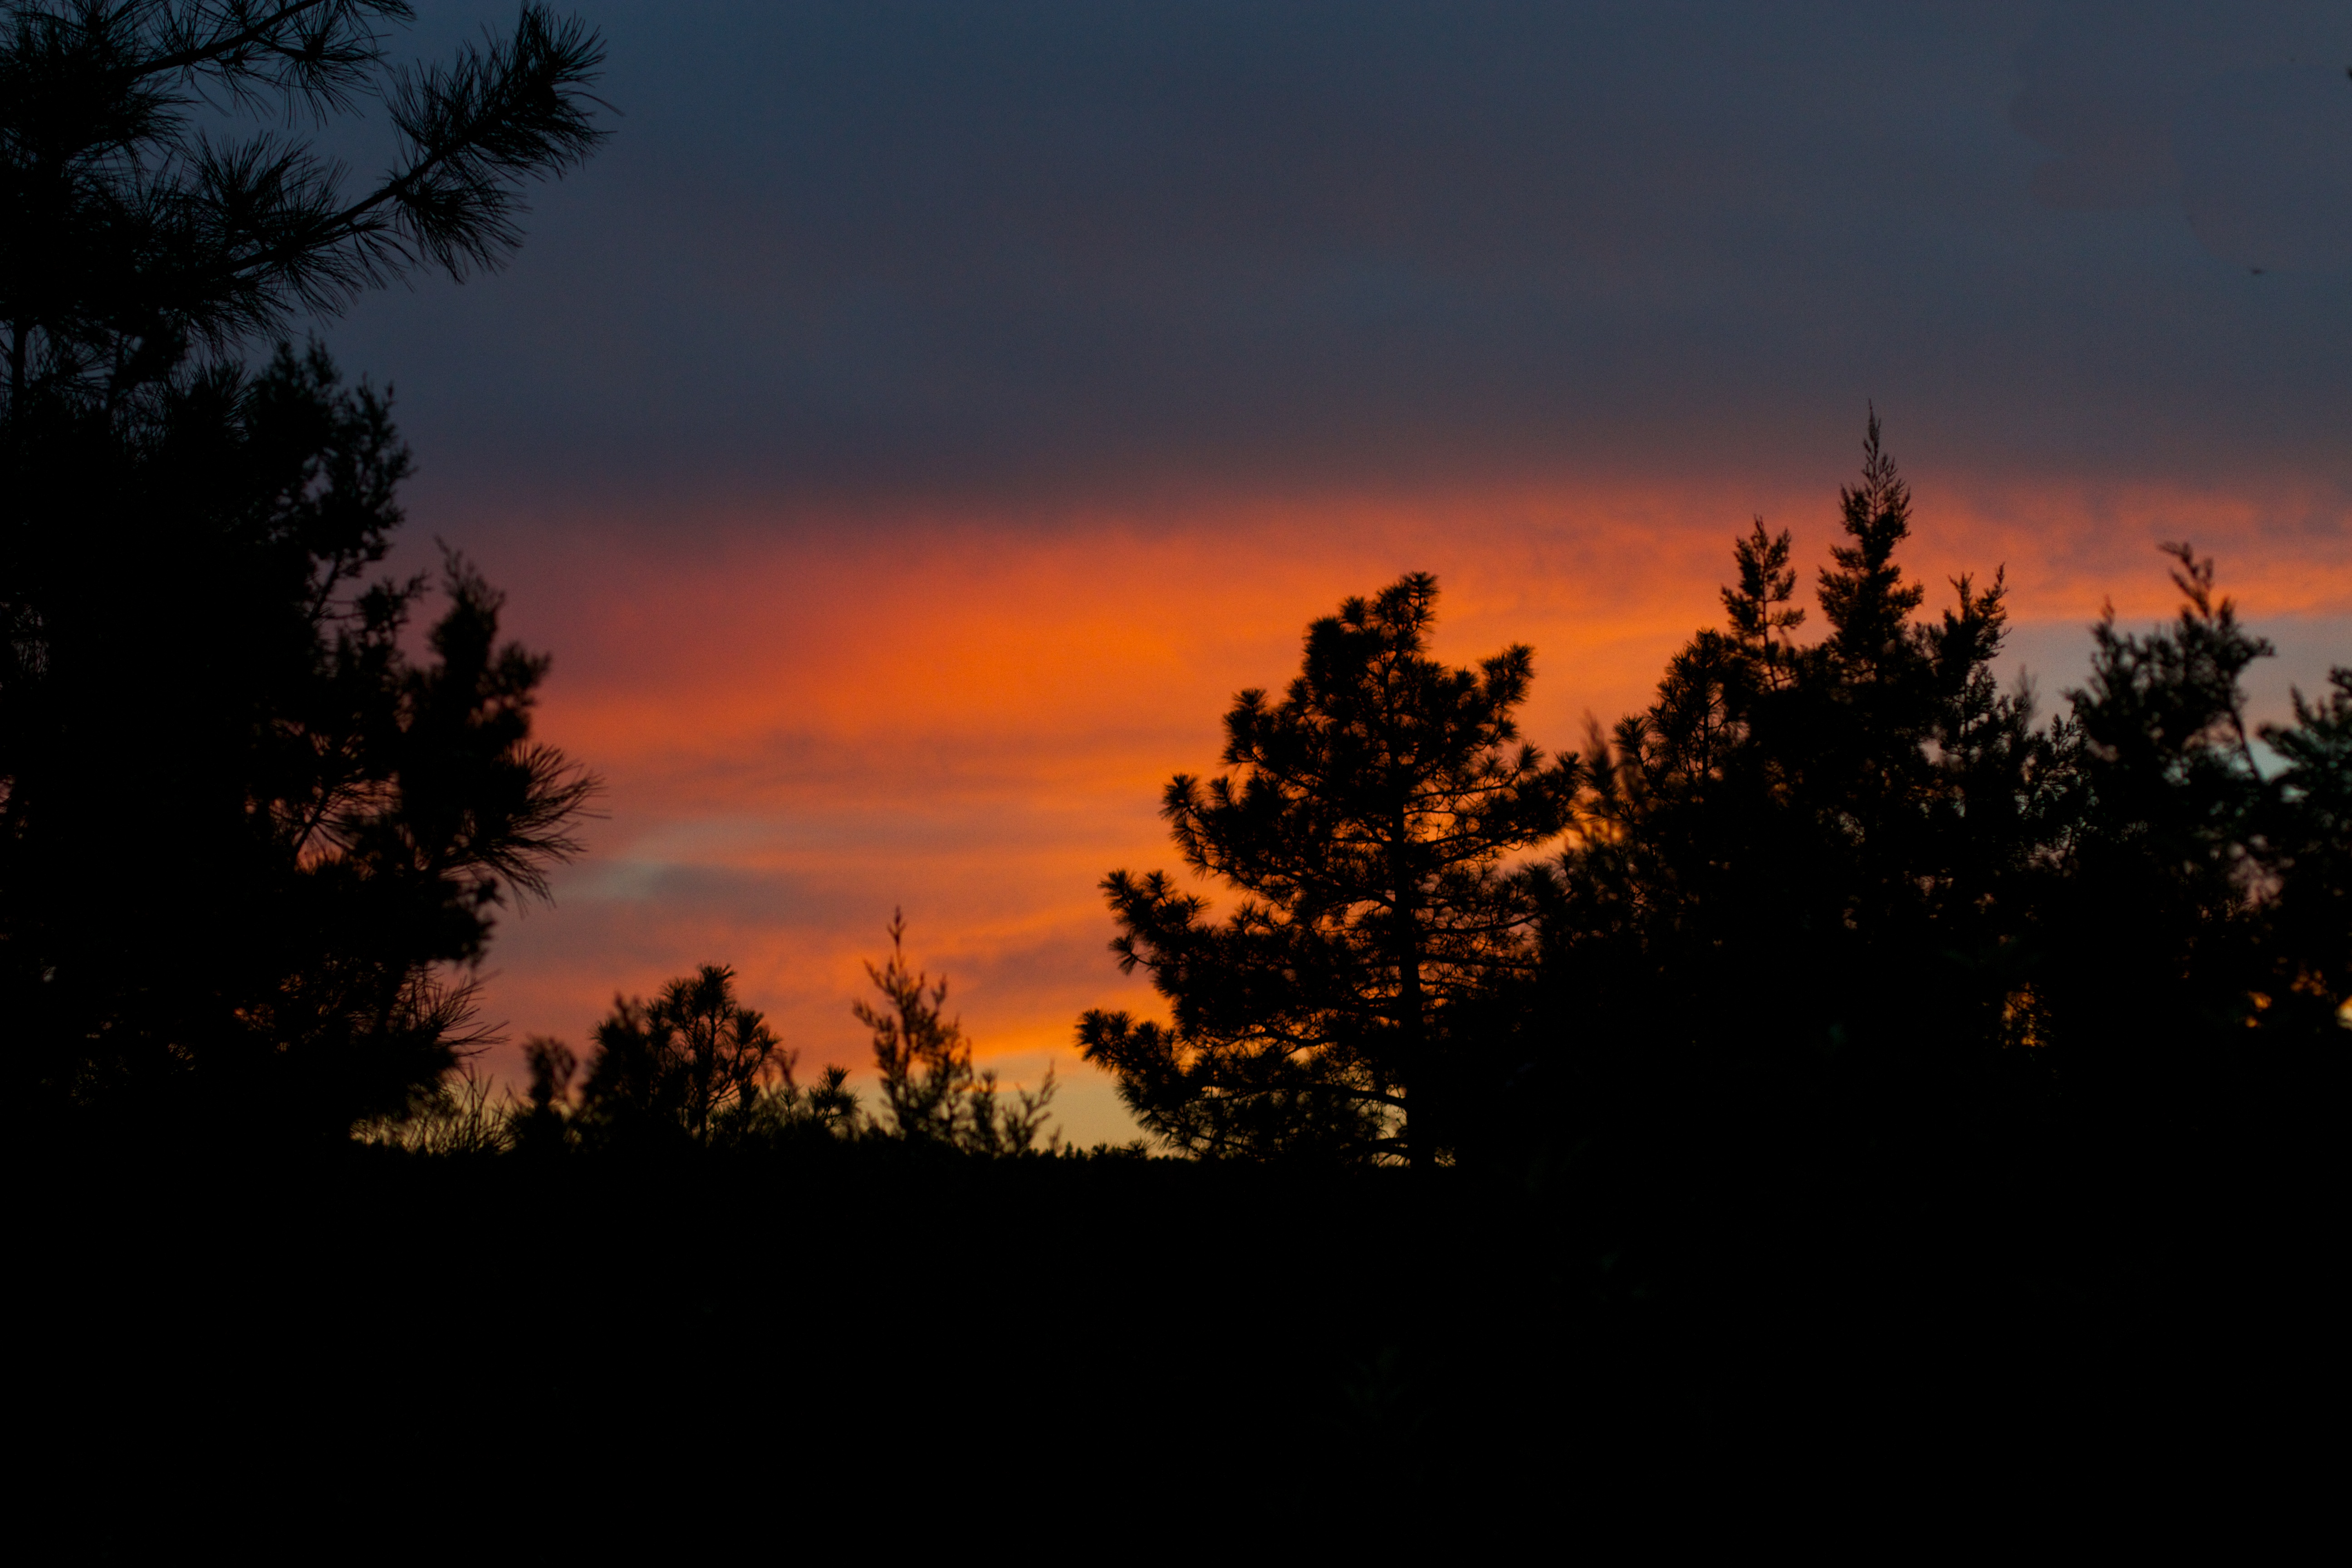
tree, nature, cloud, sky, sun, sunrise, sunset, sunlight, morning, dawn, atmosphere, dusk, evening, afterglow, atmospheric phenomenon, red sky at morning